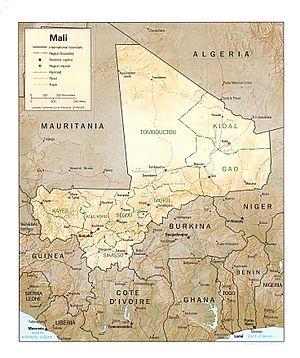
Le Mali est un pays enclavé d’Afrique de l'Ouest situé entre les 10ᵉ et 25ᵉ degrés de latitude nord et entre le 4ᵉ degré de longitude est et le 12ᵉ de longitude ouest et couvre une superficie de 1 241 238 km². Il partage 7 420 km de frontières avec sept pays limitrophes : l’Algérie au nord, le Niger et le Burkina Faso à l’est, la Côte d'Ivoire, la Guinée au sud, la Mauritanie, et le Sénégal à l’ouest.